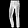
Label: Trouser